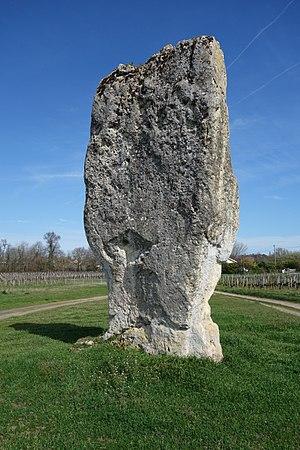
Le menhir de Peyrefitte est un menhir situé à Saint-Sulpice-de-Faleyrens dans le département français de la Gironde.